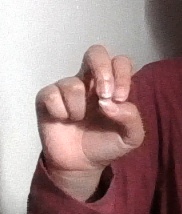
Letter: gaaf